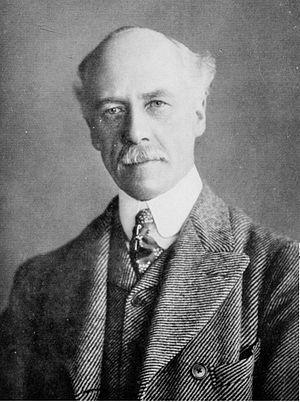
Robert George Wardlaw Ramsay est un militaire et un naturaliste britannique, né le 25 janvier 1852 et mort le 22 avril 1921.